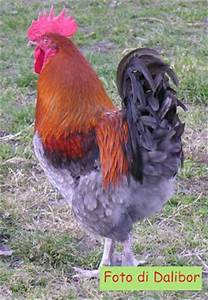
Label: chicken